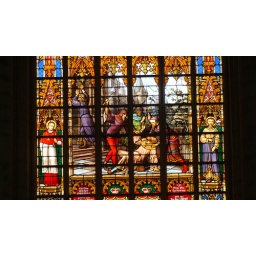
The stained glass windows in St. Michael's seem to portray a little more local history than any biblical themes.